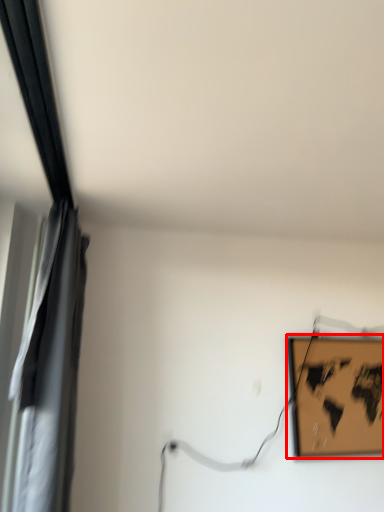
Question: Considering the relative positions of picture frame (annotated by the red box) and curtain in the image provided, where is picture frame (annotated by the red box) located with respect to the staircase? Select from the following choices."
(A) right
(B) left
Answer: A